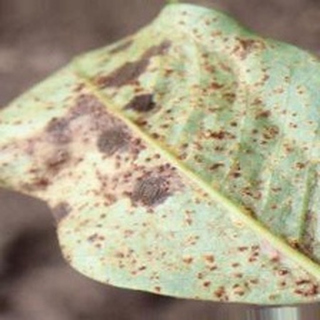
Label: groundnut_rust